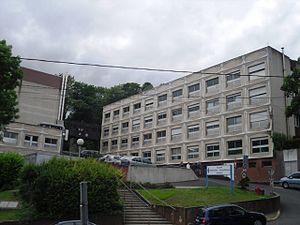
Le centre hospitalier de Juvisy-sur-Orge (91)
Juvisy-sur-Orge est une commune française située sur les bords de la Seine à dix-neuf kilomètres au sud-est de Paris dans le département de l’Essonne en région Île-de-France. Elle fait partie du canton d'Athis-Mons et de la Métropole du Grand Paris.